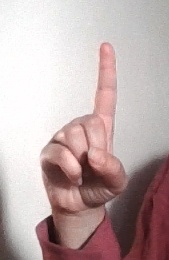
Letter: bb